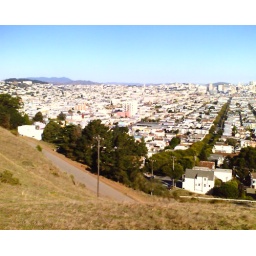
view towards the golden gate - which you can see in person but not so well in this pic